Adele

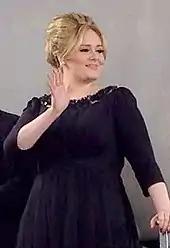
Adele at the 2013 Golden Globe Awards

Adele released her second studio album, "21", on 24 January 2011 in the UK and 22 February in the US. She said the album was inspired by the breakup with her former partner. The album's sound is described as classic and contemporary country and roots music. The change in sound from her debut album was the result of her bus driver playing contemporary music from Nashville when she was touring the American South, and the title reflected the growth she had experienced in the prior two years. Adele told "Spin Magazine:" "It was really exciting for me because I never grew up around [that music]." "21" topped the charts in 30 countries, including the UK and the US.